Amil

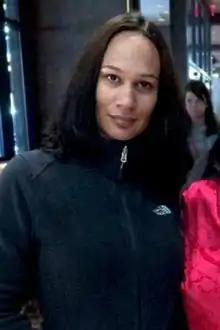
Amil in 2014

Amil Kahala Whitehead (born September 19, 1973) is an American former rapper and singer. Based in New York City, she signed with Jay-Z's Roc-A-Fella Records, in a joint venture with Columbia Records in 1997. The following year, she appeared alongside Ja Rule on Jay-Z's single "Can I Get A..." for the "Rush Hour" film soundtrack.